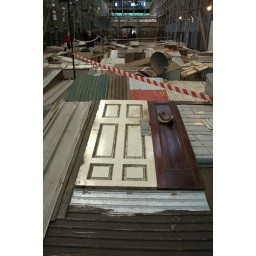
A door in the roof KADER ATTIA